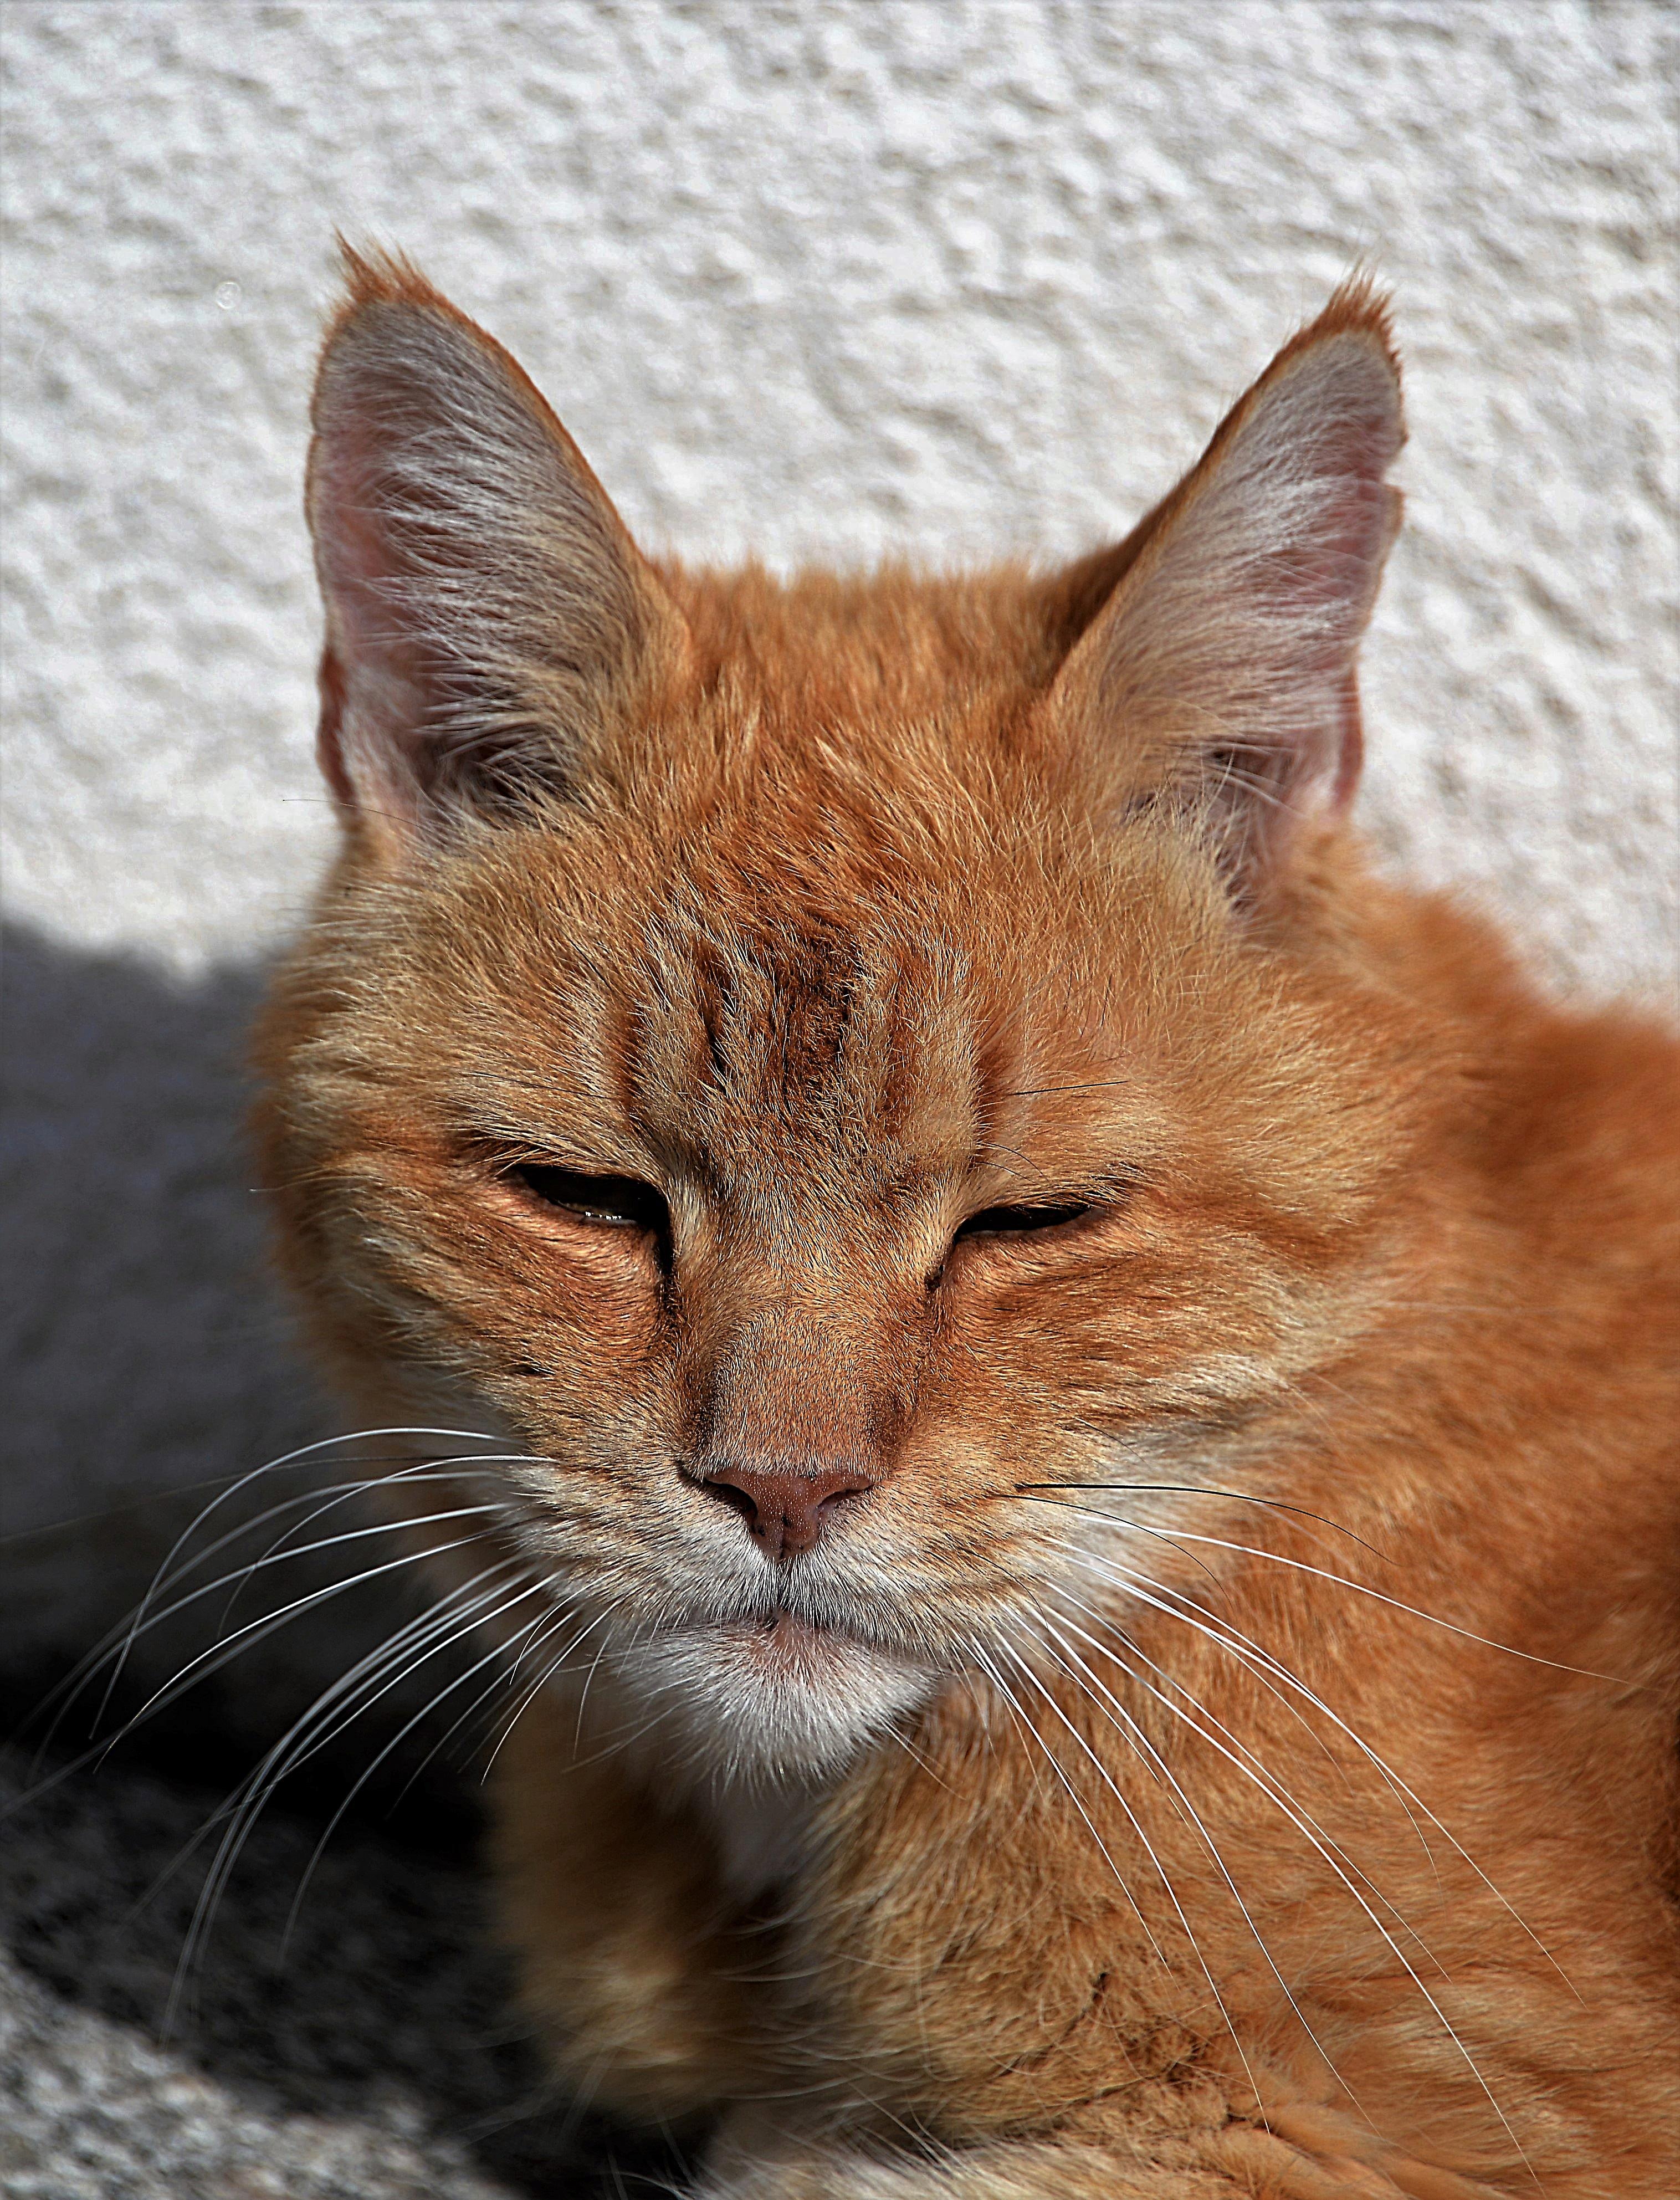
pet, red, cat, mammal, fauna, close up, nose, whiskers, relaxation, snout, adidas, vertebrate, abyssinian, tabby cat, wild cat, small to medium sized cats, cat like mammal, carnivoran, domestic short haired cat, rusty spotted cat